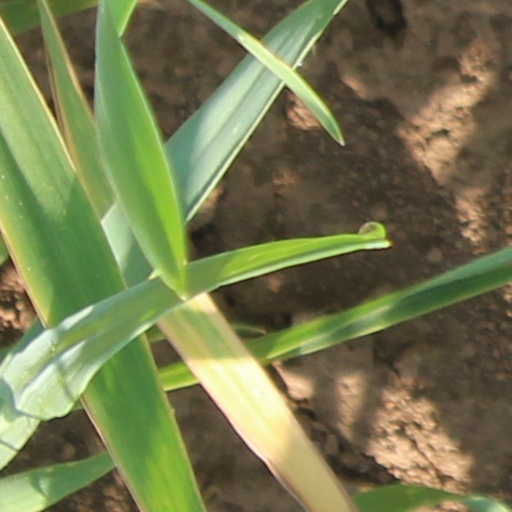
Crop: wheat